Anthony Armstrong (American football)

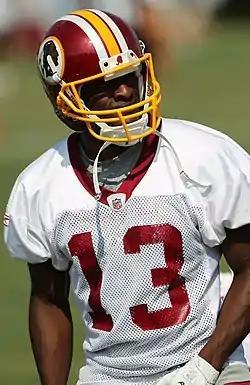
Armstrong at Washington Redskins 2011 training camp.

Anthony A. Armstrong (born March 29, 1983) is a former American football wide receiver. He was signed as an undrafted free agent by the Miami Dolphins in 2008. He played college football at West Texas A&M.